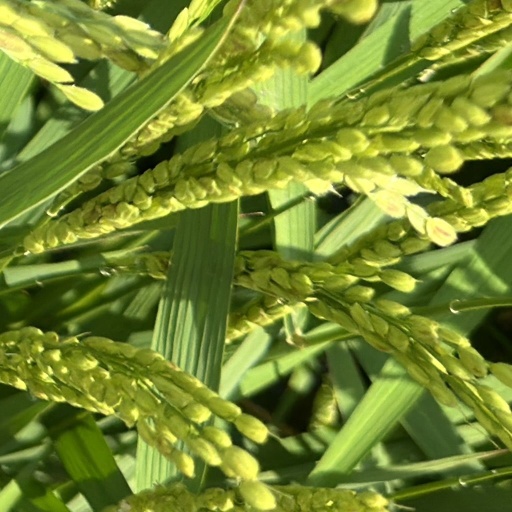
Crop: rice